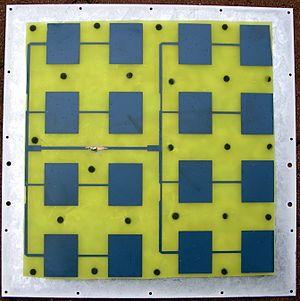
Details antenne planaire ISM 2.4 GHz.
La bande de fréquence 2,5 GHz en fait 2,3 et 2,4 GHz, est utilisée notamment pour les applications Wi-Fi, ISM et la bande 2,3 GHz - 2,45 GHz du service radioamateur. Les antennes de réalisation amateur pour 2,5 GHz sont de divers types, selon le but recherché, principalement la directivité et la couverture souhaitée, ainsi que l'encombrement toléré.
En radioélectricité, une antenne est un dispositif permettant de rayonner ou de capter les ondes électromagnétiques. L'antenne est un élément fondamental dans un système radioélectrique, et ses caractéristiques de rendement, gain, diagramme de rayonnement influencent directement les performances de qualité et de portée du système.
L’antenne planaire ou patch est une antenne plane dont l'élément rayonnant est une surface conductrice généralement carrée, séparée d'un plan réflecteur conducteur par une lame diélectrique. Sa réalisation ressemble à un circuit imprimé double face, substrat, et est donc favorable à une production industrielle. Le concept d'antenne patch est apparu dans les années 1950, mais le véritable développement ne s'est fait que dans les années 1970. Elle peut être utilisée seule ou comme élément d'un réseau. De même, elle peut être intégrée au plus près des circuits électroniques en occupant un volume réduit et se conformant à différents types de surface.